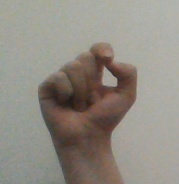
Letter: fa